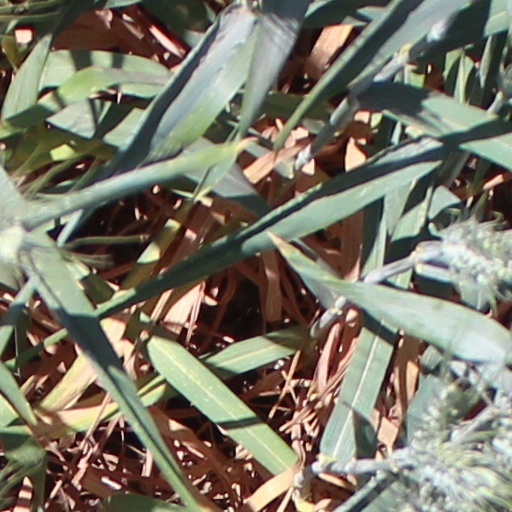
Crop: wheat